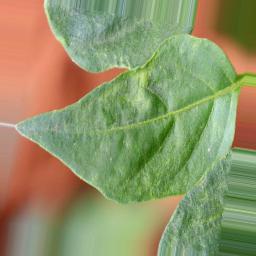
Label: healthy